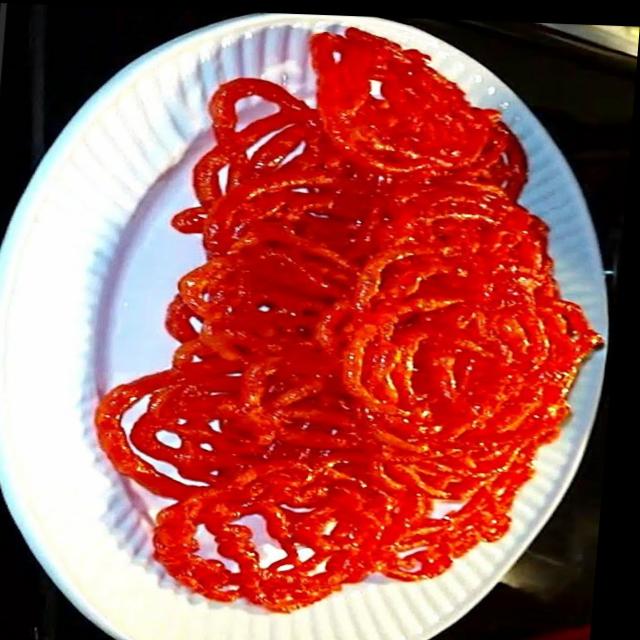
Dish: jalebi